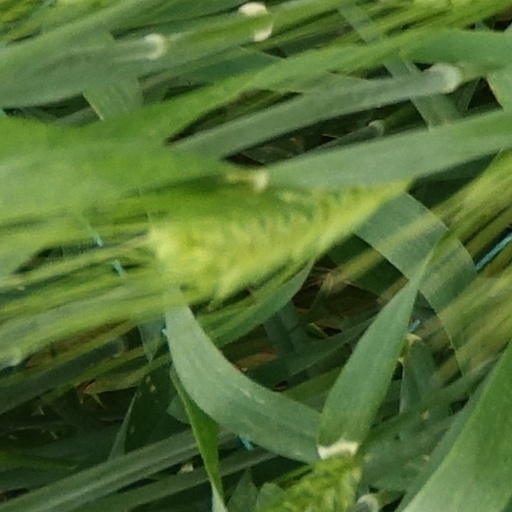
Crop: wheat